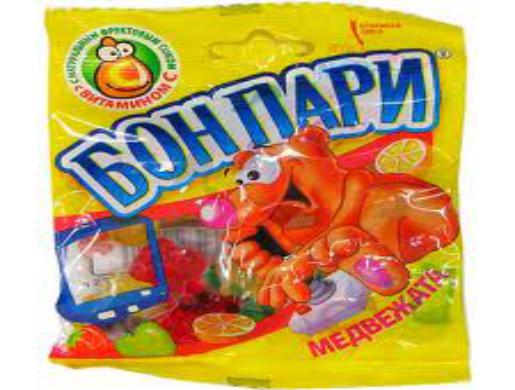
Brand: Bon Pari
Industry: Food